Indiana High School Rugby

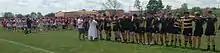
2016 D1 Varsity Boys Award Presentation

In 2014, four perennial powerhouse teams formed a new top tier, supplanting Division 1 as the highest tier. The original four teams forming the Super League were Brownsburg, the Royal Irish Rugby Club based out Cathedral and Bishop Chatard, Notre Dame de La Salette of Georgetown, Illinois, and Penn. Each team has reached tremendous heights on the national stage: the Royal Irish have claimed four national titles (2012, 2014, 2015, 2017), Brownsburg claimed the 2005 Tier II national championship, and both Penn and La Salette have reached the national finals. After the 2014 season, this prolonged success led Goff Rugby Report to declare the Indiana Super League the toughest high school league in the United States. In 2017, Notre Dame de La Salette began to compete in Illinois, leaving the four-team super league structure missing a fourth team. The Super League was expanded to nine teams split into two divisions. In the North Division were Bishop Dwenger, Carroll, Culver, and Penn. In the South Division were Brownsburg, Fishers, Hamilton Southeast, Royal Irish, and St. Xavier. At seasons end, Royal Irish, fresh off a national championship, would edge Penn for the Super League title. The restructured competition also introduced the Challenge Cup as a consolation competition at the state playoffs. In 2019, the Super League contracted to seven teams with St. Xavier and Hamilton Southeastern dropping to Division 1.